Helene Zelazo Center for the Performing Arts

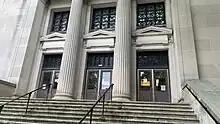
The Center in October 2023

The Helene Zelazo Center for the Performing Arts (more often referred to as the "Zelazo Center" or the "ZPAC") is a performing arts center located on the campus of the University of Wisconsin–Milwaukee. It houses the 756-seat Helen Bader Concert Hall, large rehearsal spaces, meeting facilities, music offices, and dance studios for the UWM Peck School of the Arts. The Zelazo Center is one of many facilities maintained by the Peck School of the Arts, including the Fine Arts Building, as well as Kenilworth Square East.